Trampoline

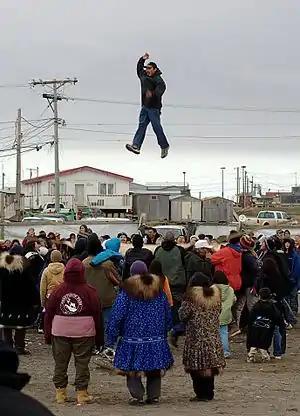
Iñupiat blanket toss during the Nalukataq festival in Utqiagvik, Alaska (2006)

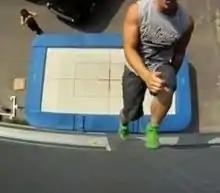
Wall running

A game similar to trampolining was developed by the Inuit, who would toss blanket dancers into the air on a walrus skin one at a time (see Nalukataq) during a spring celebration of whale harvest. There is also some evidence of people in Europe having been tossed into the air by a number of people holding a blanket. Mak in the Wakefield Mystery Play "The Second Shepherds' Play", and Sancho Panza in "Don Quixote", are both subjected to blanketing – however, these are clearly non-voluntary, non-recreational instances of quasi-judicial, mob-administered punishment. The trampoline-like life nets once used by firefighters to catch people jumping out of burning buildings were invented in 1887.